Tuskegee Golden Tigers

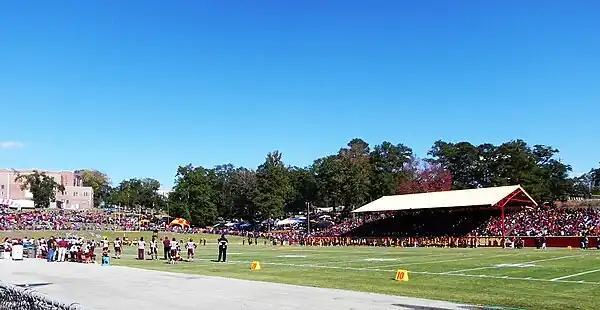
Cleveland Leigh Abbott Memorial Alumni Stadium, completed 1924. The stadium was the first of its kind to be built at any HBCU in the south

The Tuskegee University football team has won 29 SIAC championships (the most in SIAC history). As of 2013 the Golden Tigers continue to be the most successful HBCU with 652 wins.